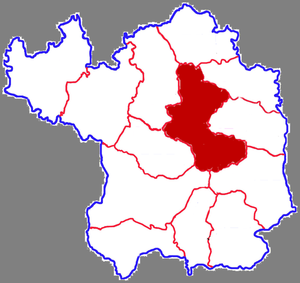
Le district de Baota est une subdivision administrative de la province du Shaanxi en Chine. Il est placé sous la juridiction de la ville-préfecture de Yan'an.